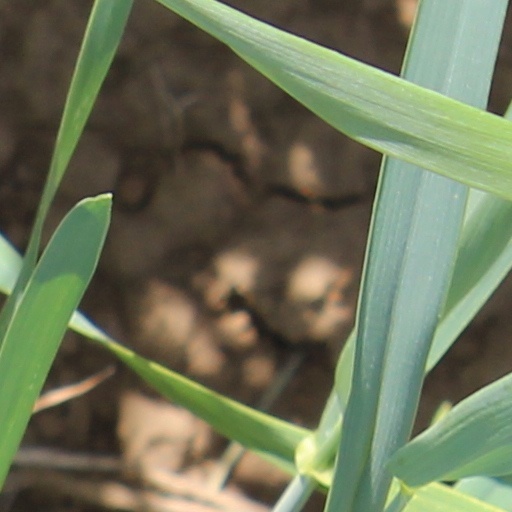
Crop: wheat